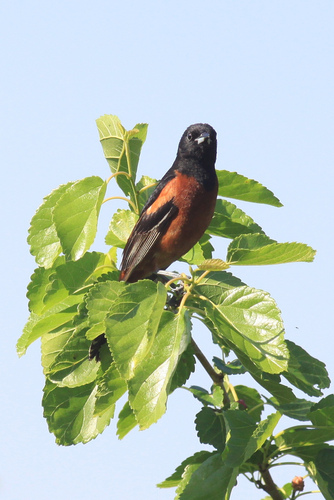
this bird is large in size is black/brown and gold seems to have long wings and a medium size beak and little eyes
this bird has a black throat, crown and secondaries and orange breast and primaries.
this is a bird with a brown belly and a black head and back.
this bird has a black crown, a brown belly, and a black wing
this is a brown bird with a black wing and a black head and beak.
this brown bird has a black head, back , throat and breast and a black pointed beak.
this bird has wings that are black and has an orange belly
this bird is black with redand has a very short beak.
this bird has wings that are black and has an orange body
this bird has a black head and throat, a rusty rose breast and belly, with a white wingbar on a black secondary.
Species: Orchard Oriole